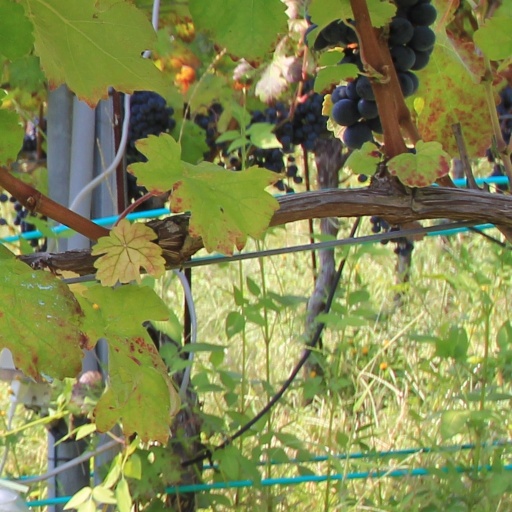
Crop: grape